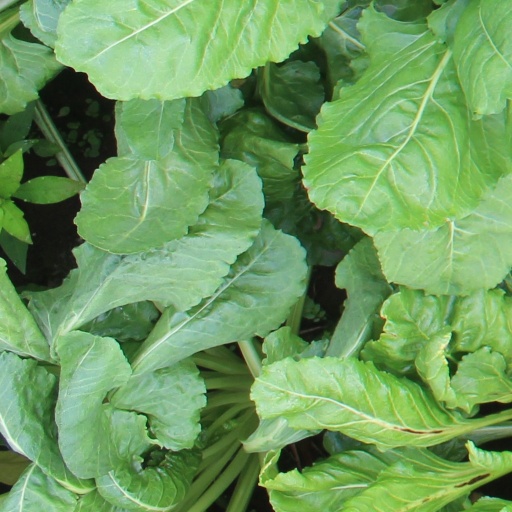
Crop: sugar beet